Isaac Staples' Sawmill

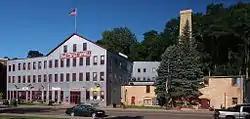
Isaac Staples' Sawmill from the east

Isaac Staples' Sawmill is a historic industrial property in Stillwater, Minnesota, United States, consisting of an 1850 stone powerhouse and a 1900 metal-clad factory. The property was listed on the National Register of Historic Places as St. Croix Lumber Mills—Stillwater Manufacturing Company in 1982 for its local significance in the theme of industry. It was nominated because the powerhouse is the only surviving industrial building associated with Isaac Staples (1816–1898), a major figure in Minnesota's early commercial development. The property now operates as a shopping mall with upper level apartments.